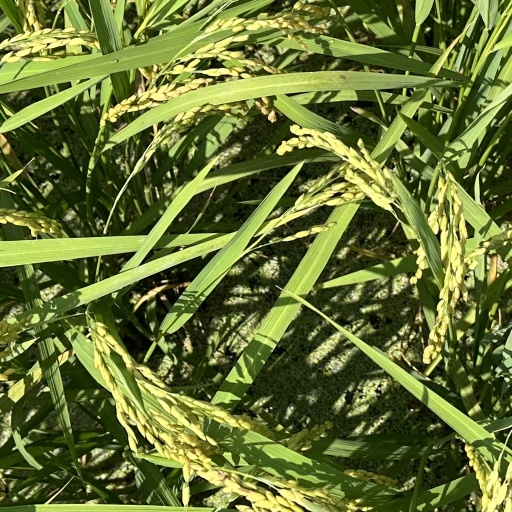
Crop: rice